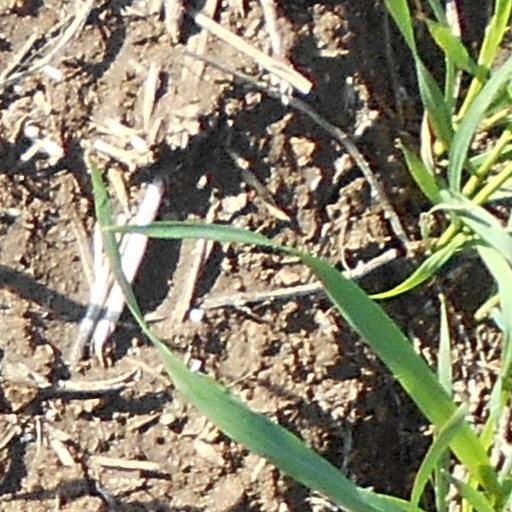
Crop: wheat